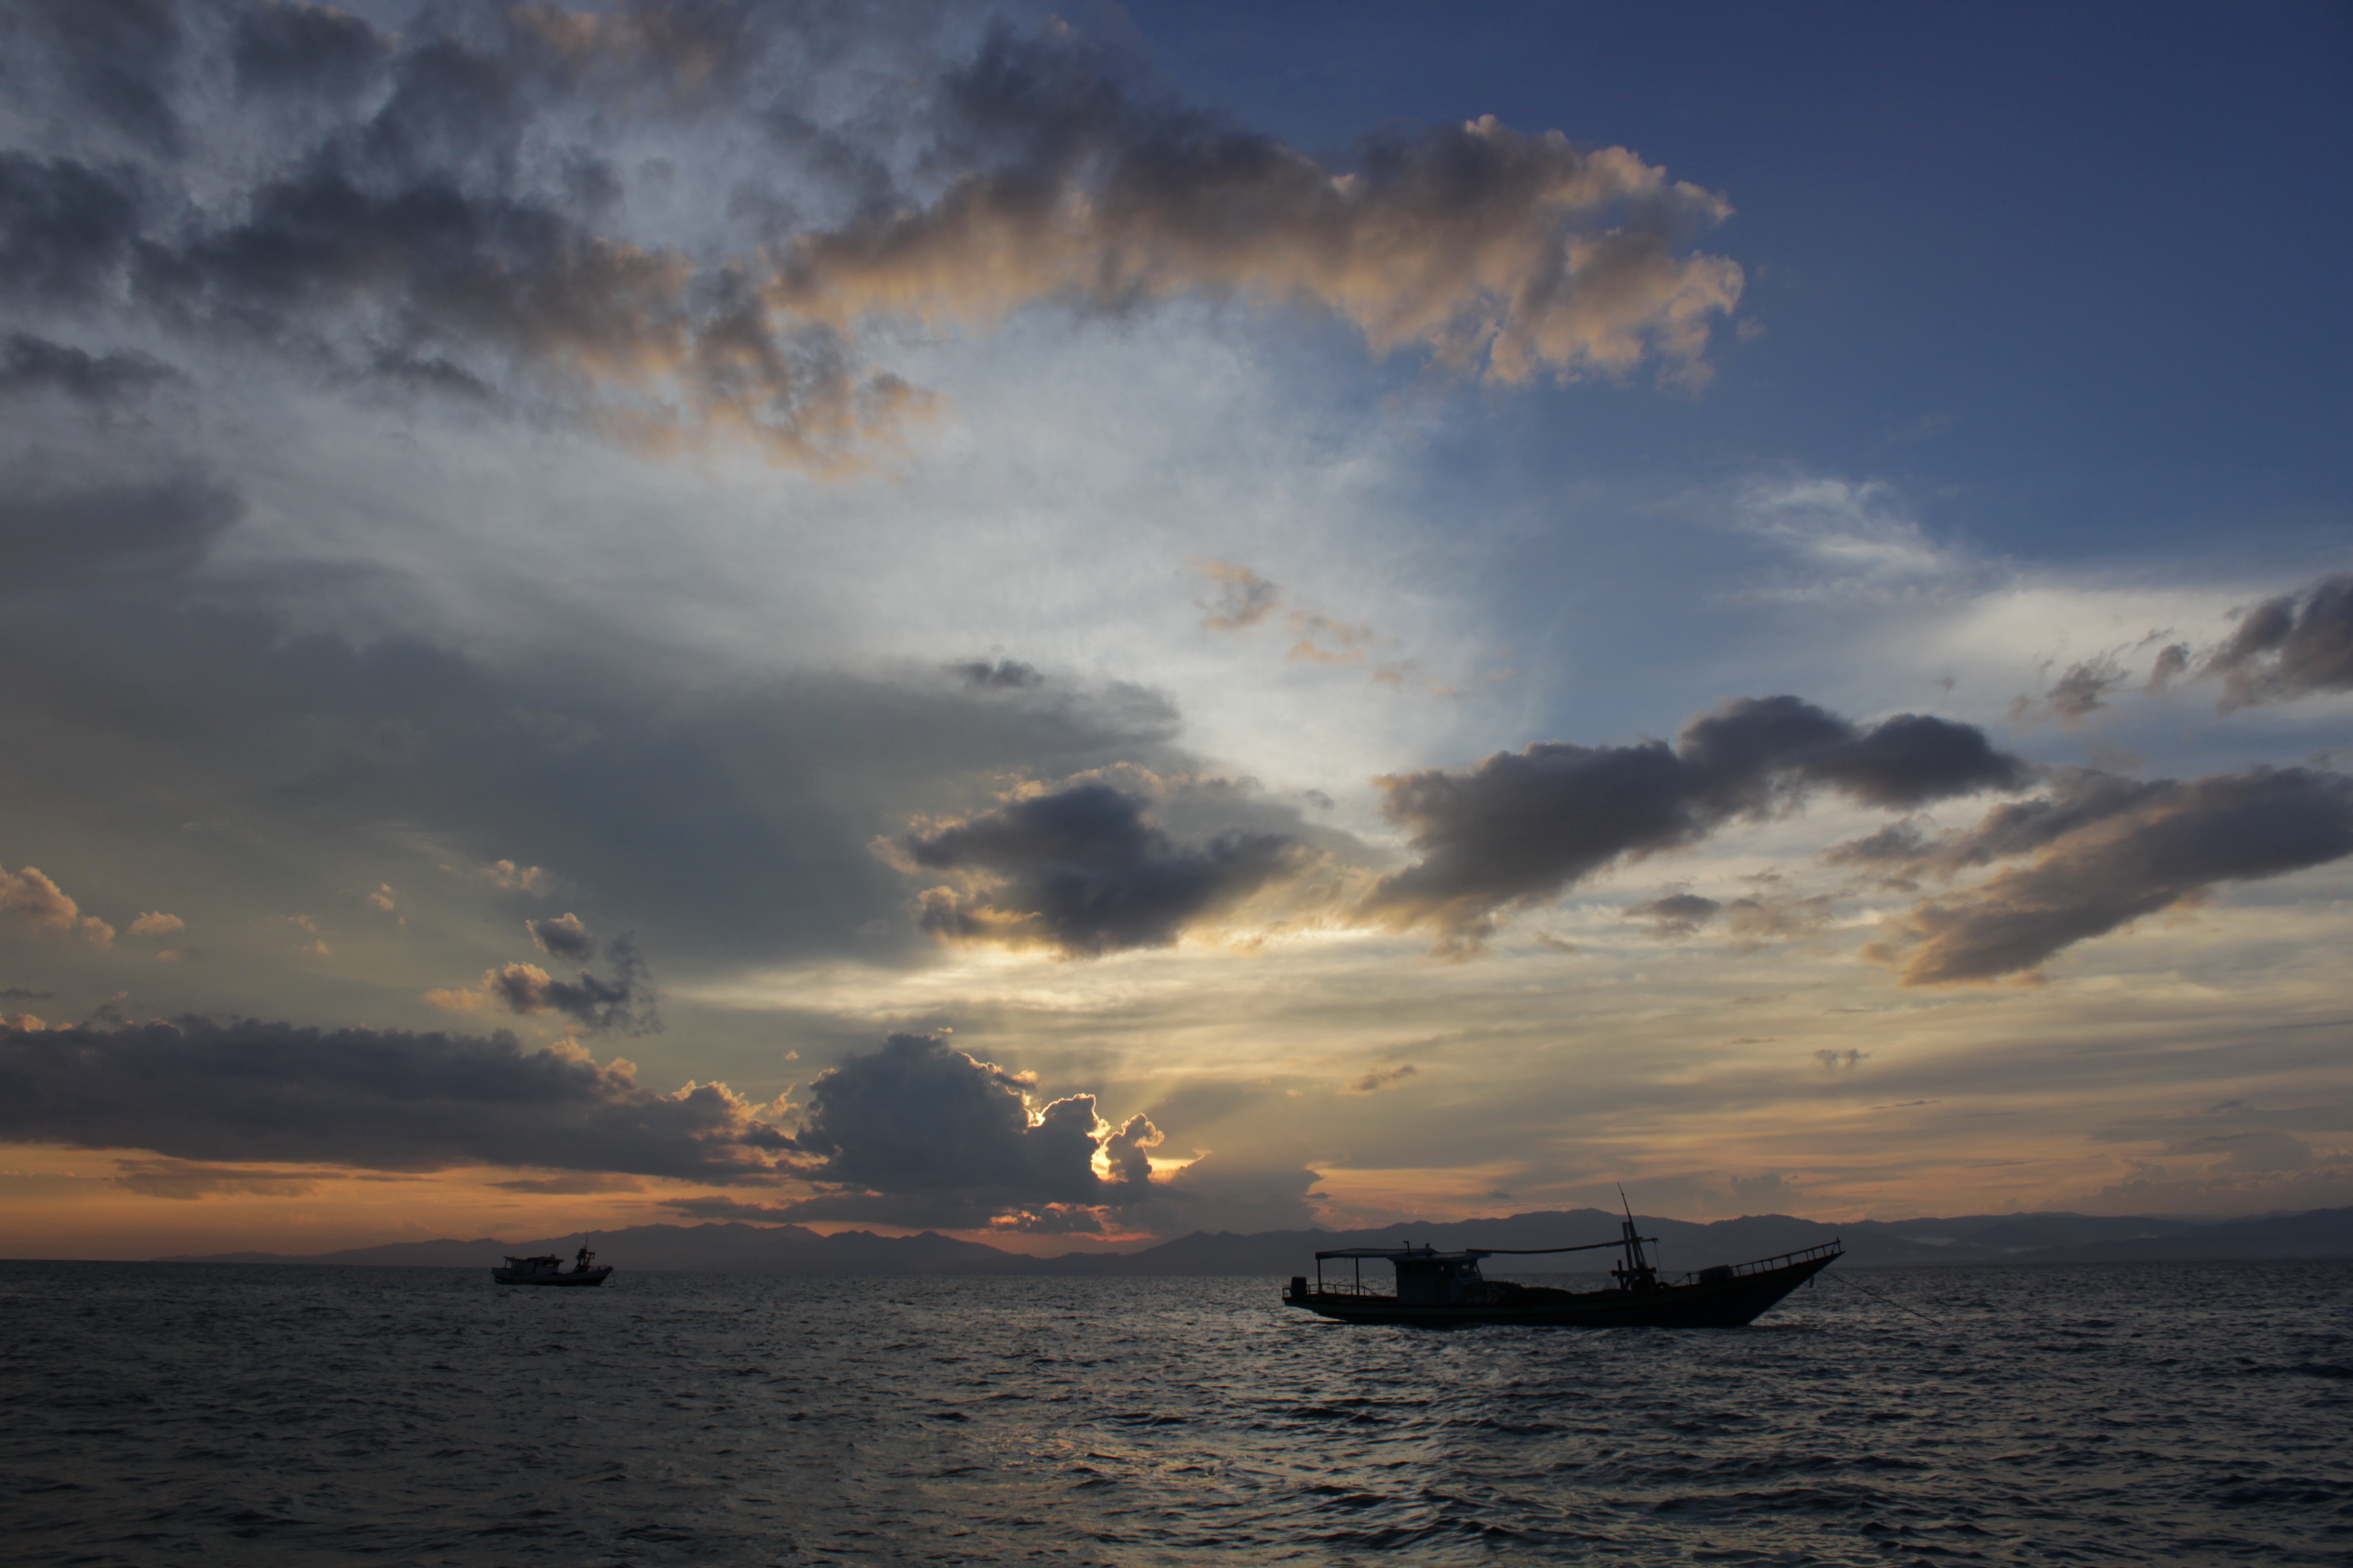
sunset, pantai, sky, cloud, horizon, sea, ocean, calm, afterglow, boat, cumulus, morning, dusk, evening, vehicle, sunrise, sound, meteorological phenomenon, landscape, sunlight, coast, tropics, dawn, vacation, watercraft, fishing vessel, wind wave